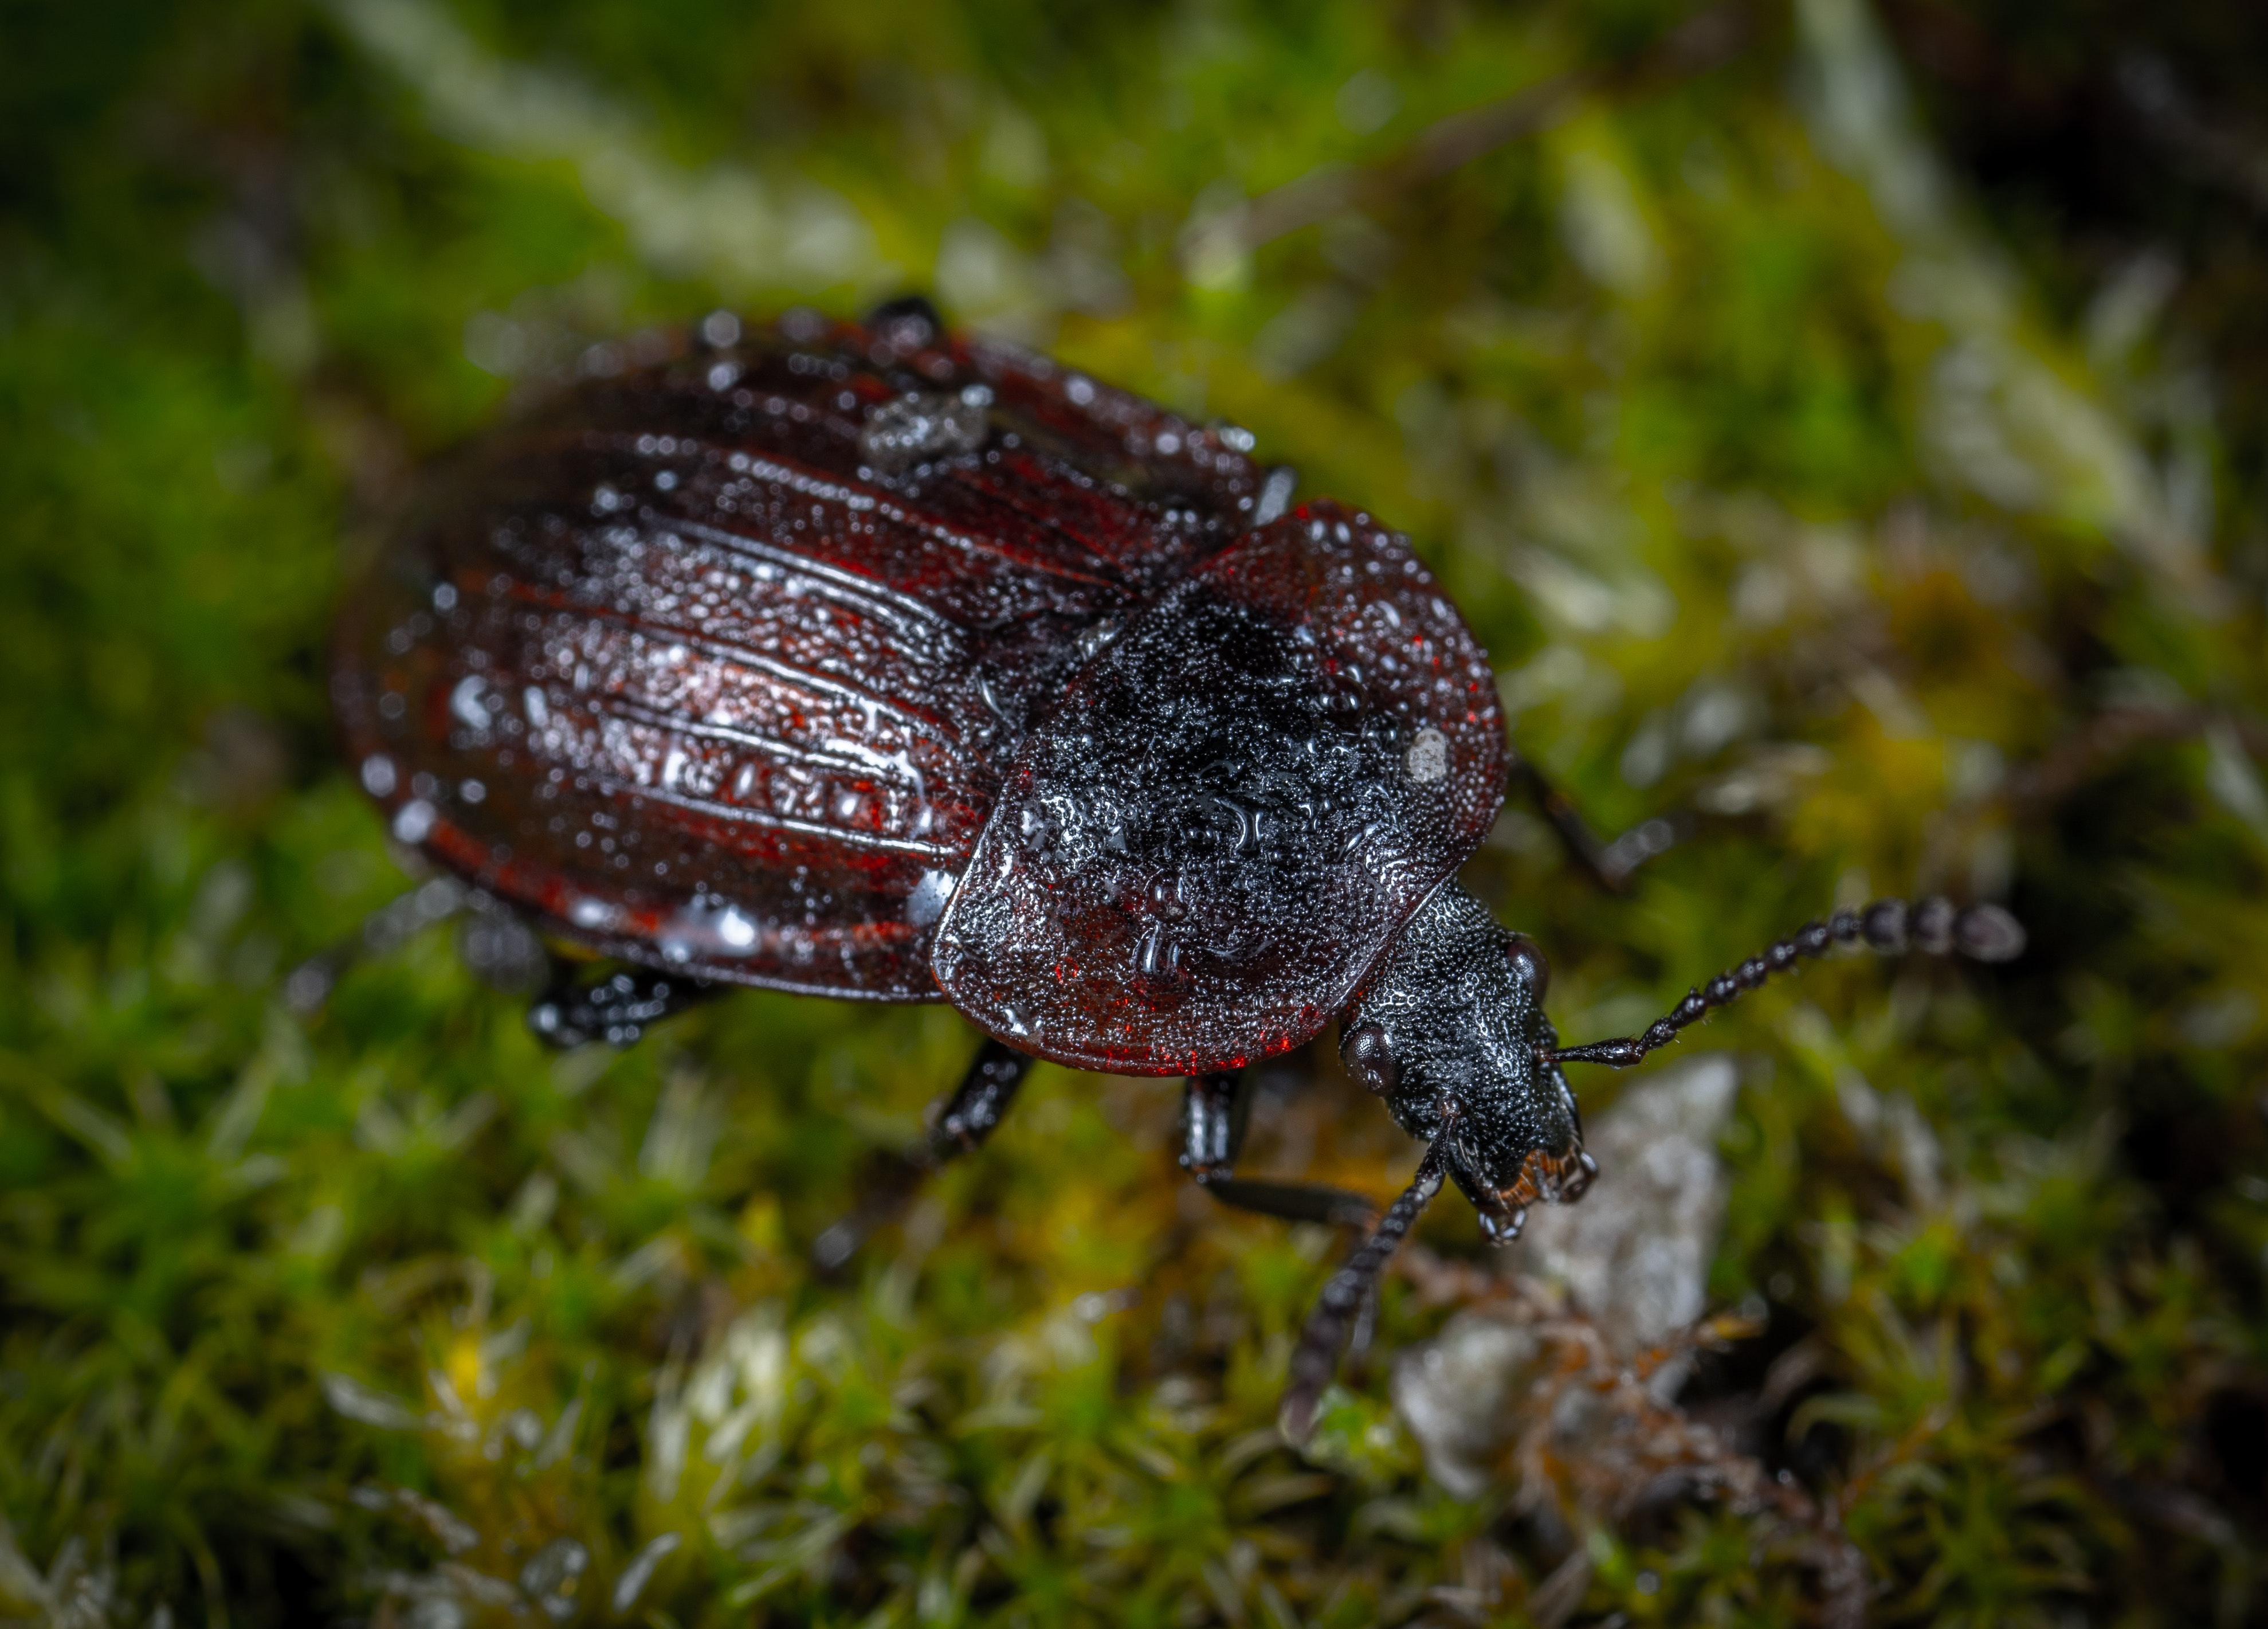
insect, invertebrate, terrestrial animal, weevil, beetle, dung beetle, close up, organism, leaf beetle, wildlife, ground beetle, scarabs, photography, plant, macro photography, arthropod, pest, Darkling beetles